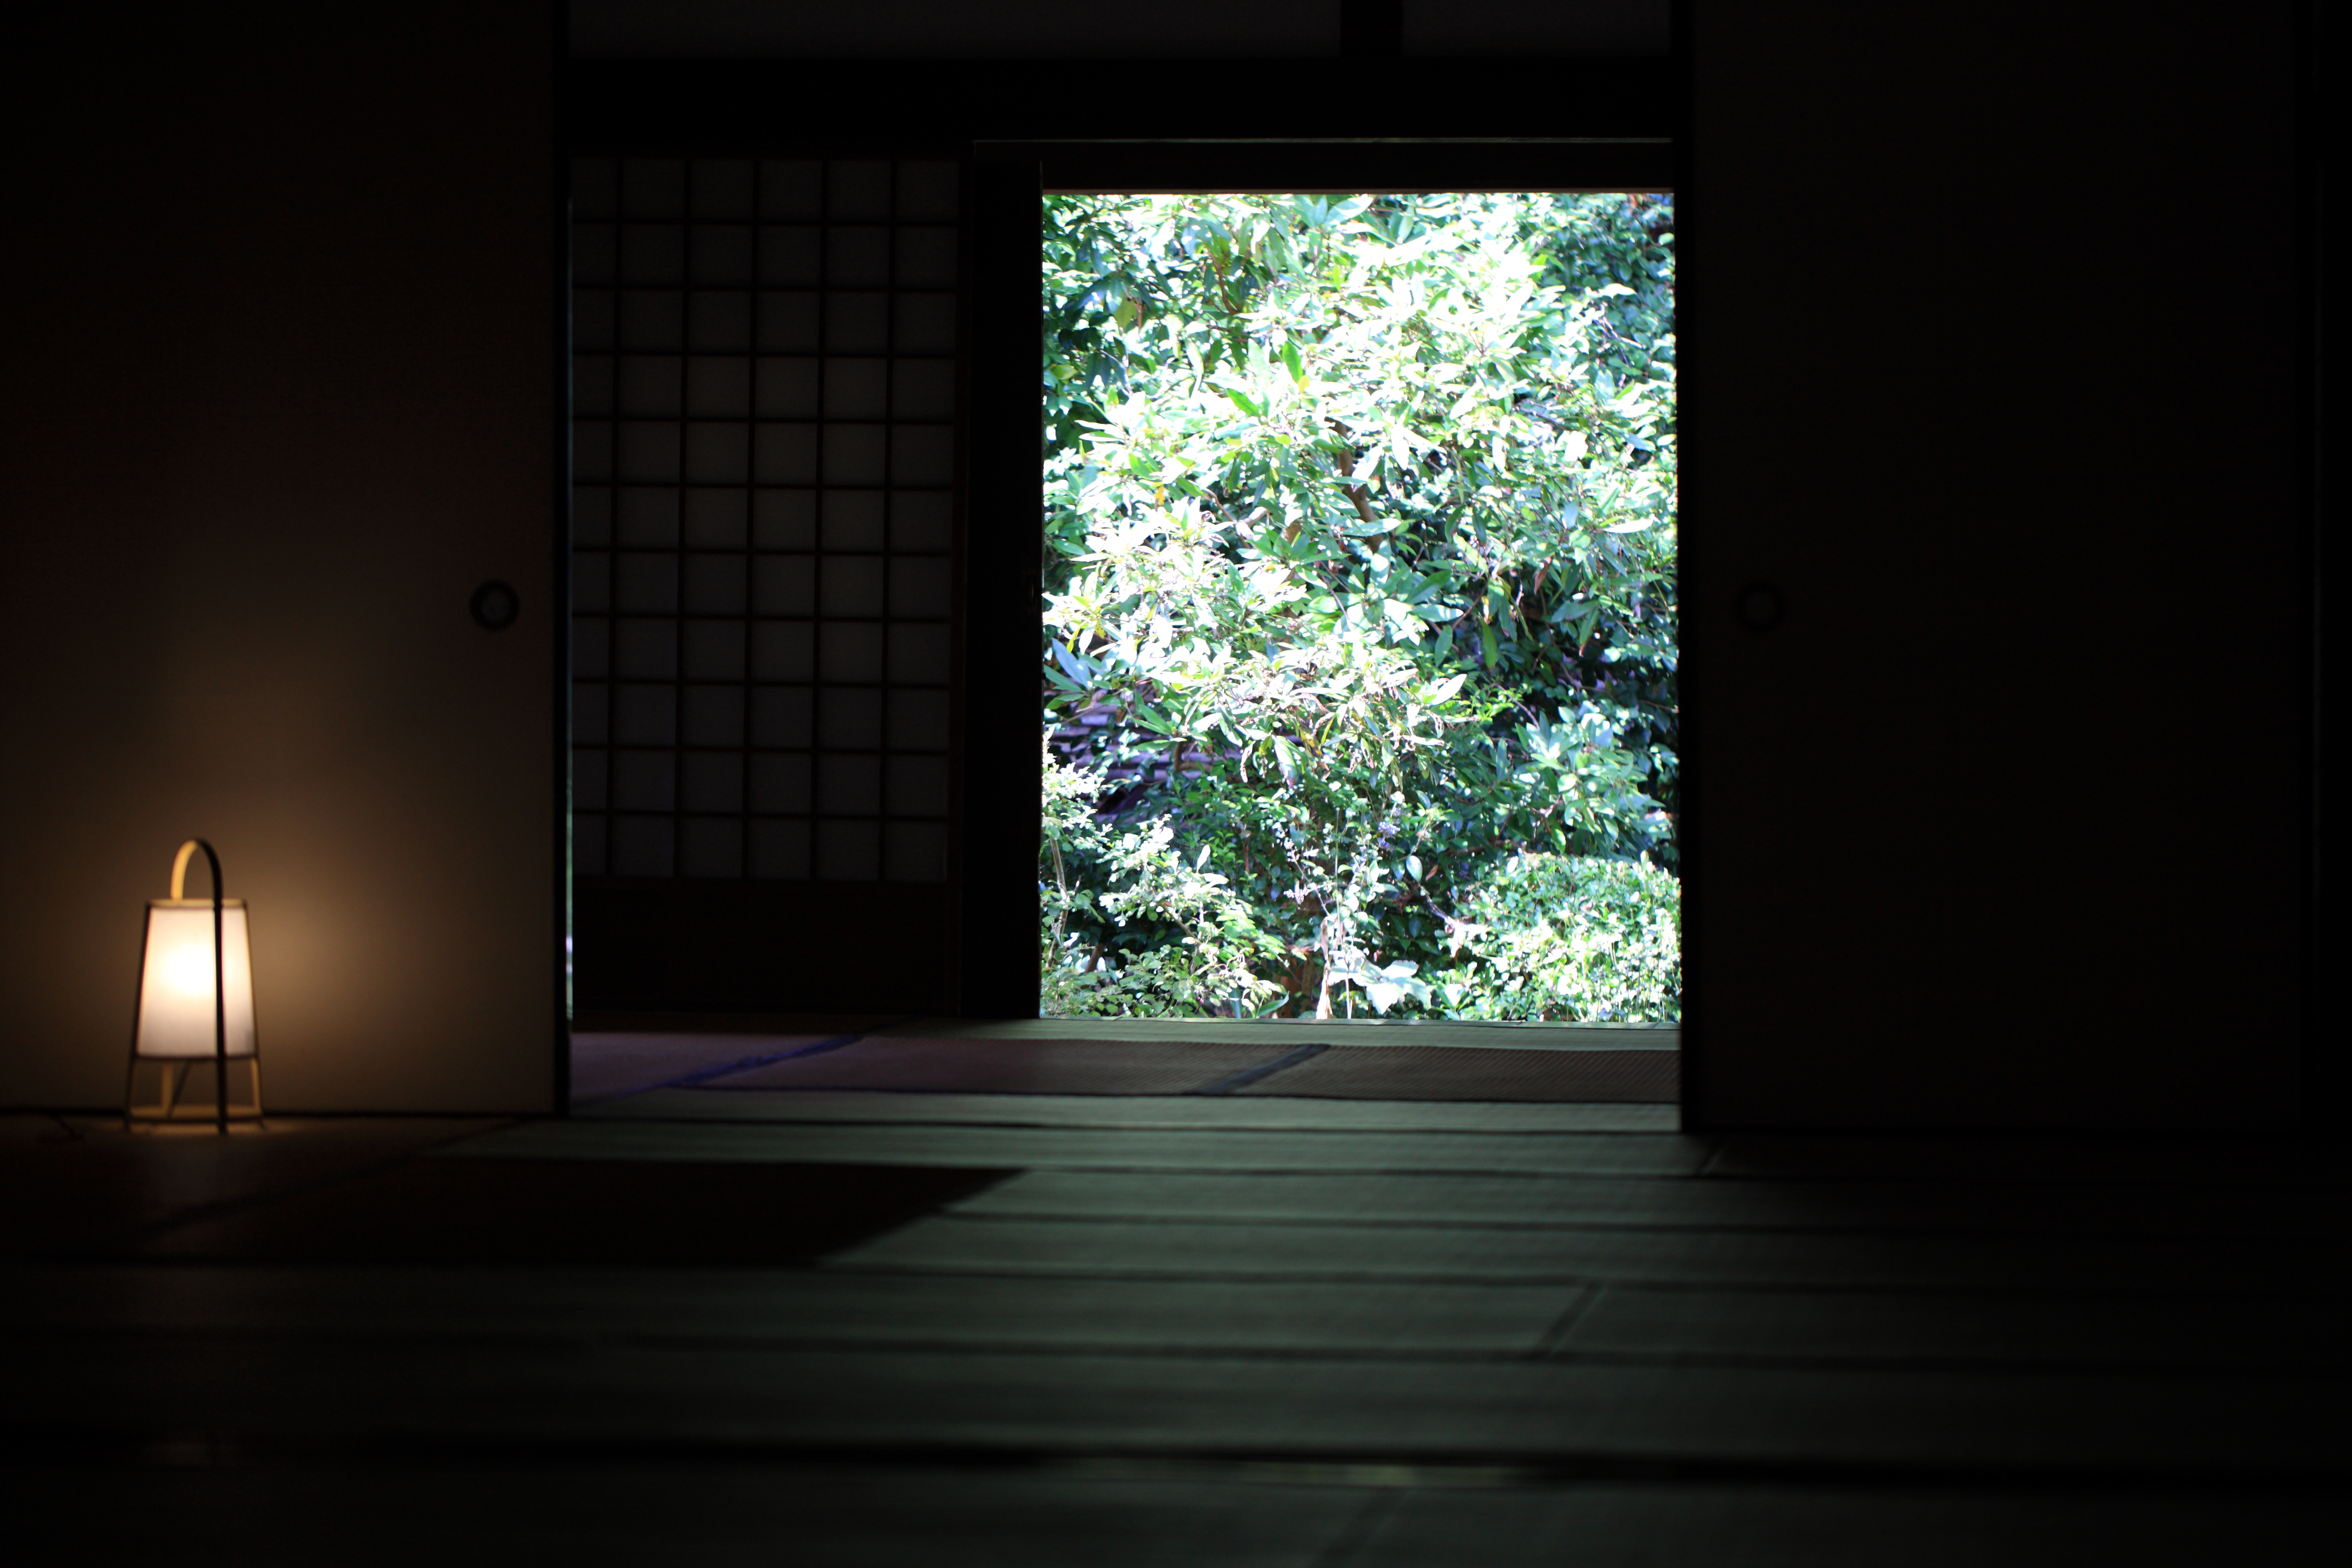
light, night, house, sunlight, interior, window, home, high, shadow, darkness, lighting, interior design, family, cool image, design, japanese, symmetry, 5d, style, hires, markii, traditional, hi, res, resolution, ibaraki, toride, someno, screenshot